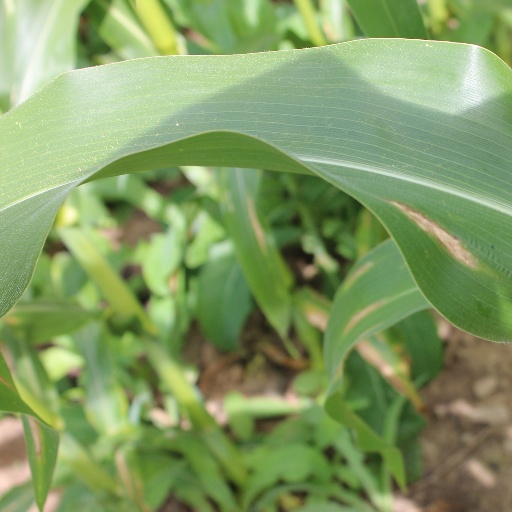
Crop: maize; corn